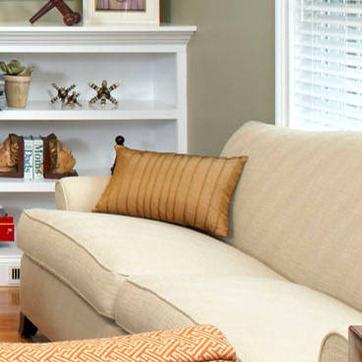
Material: fabric